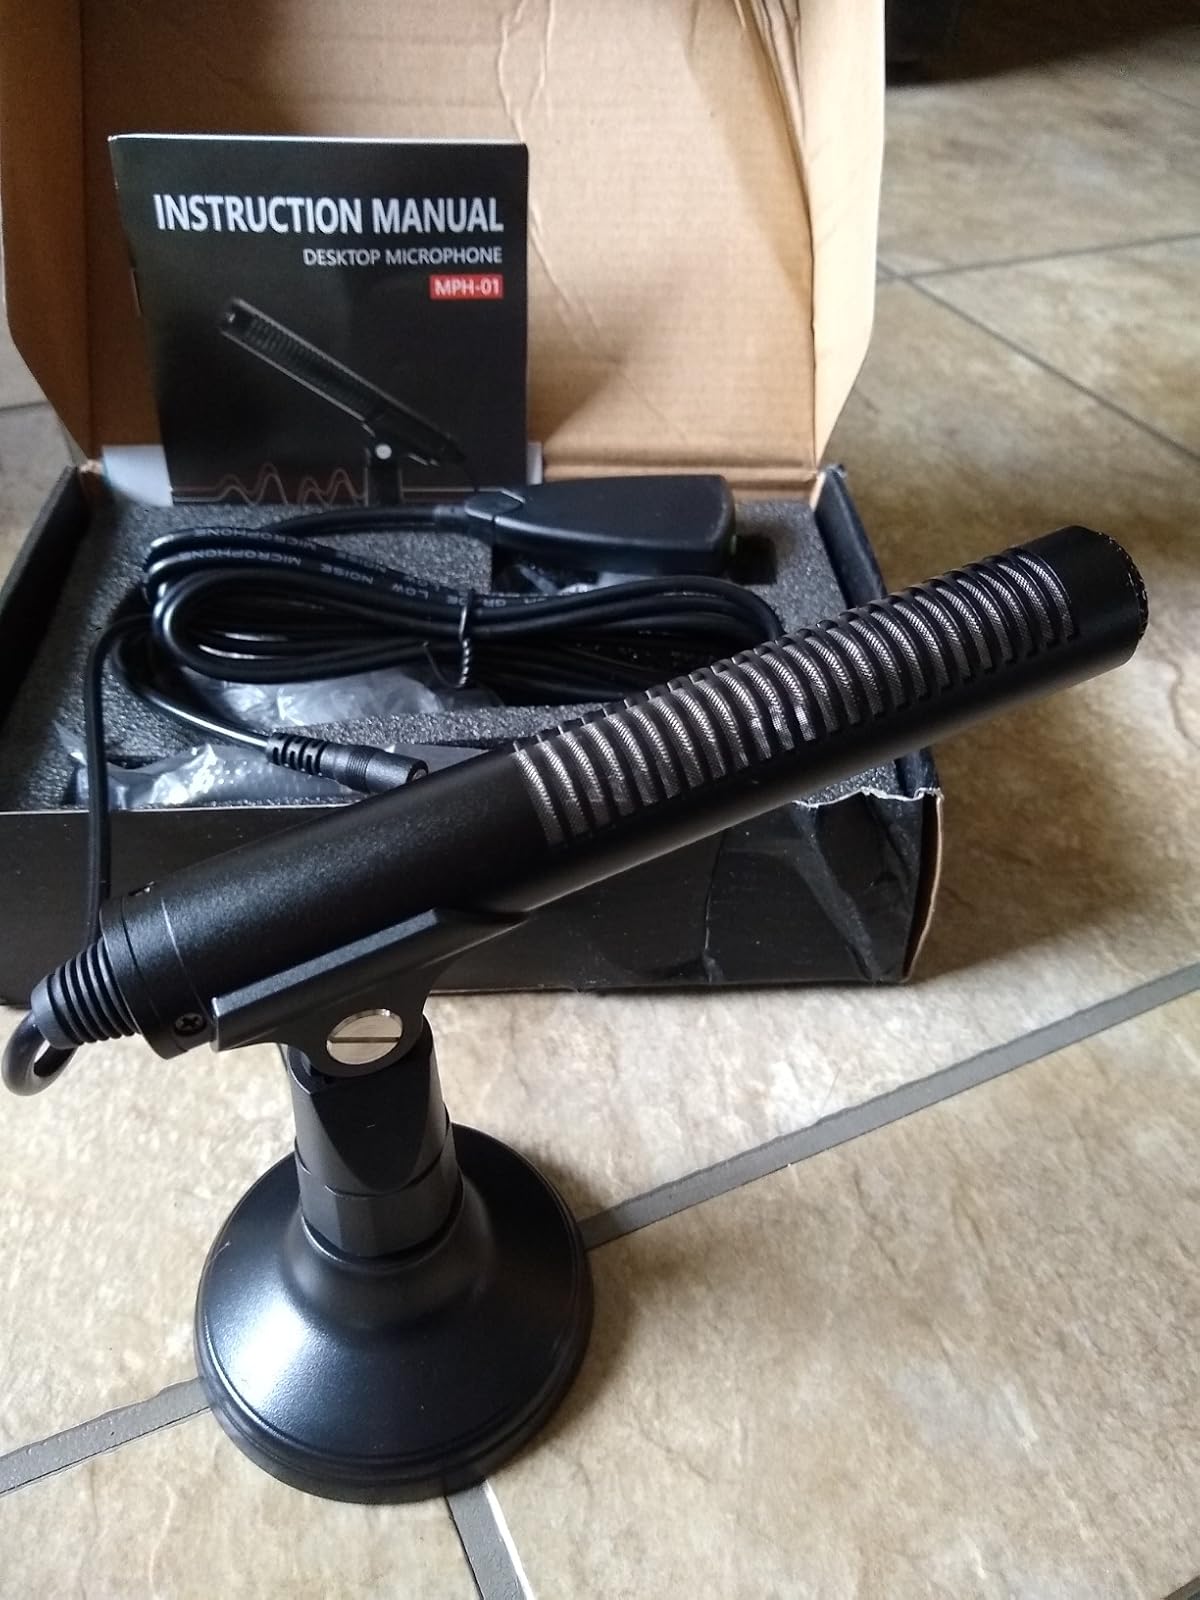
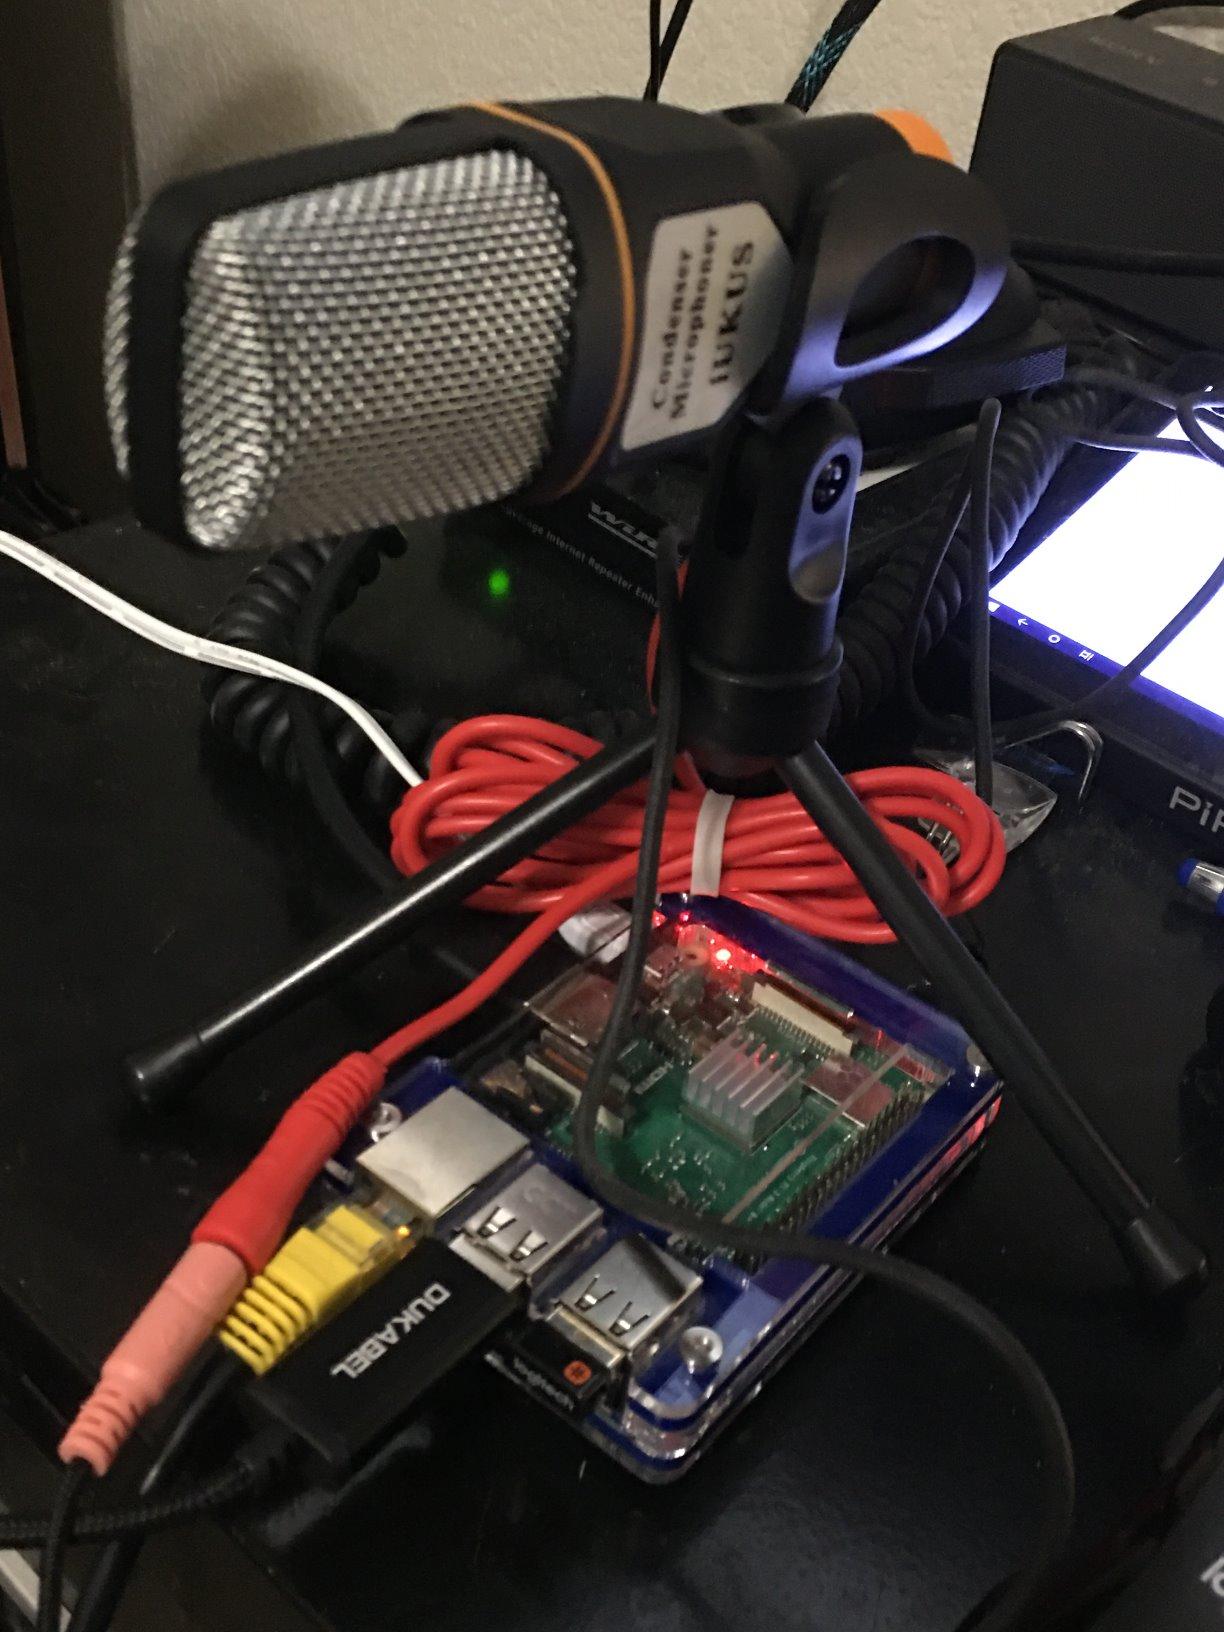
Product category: microphone
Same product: no